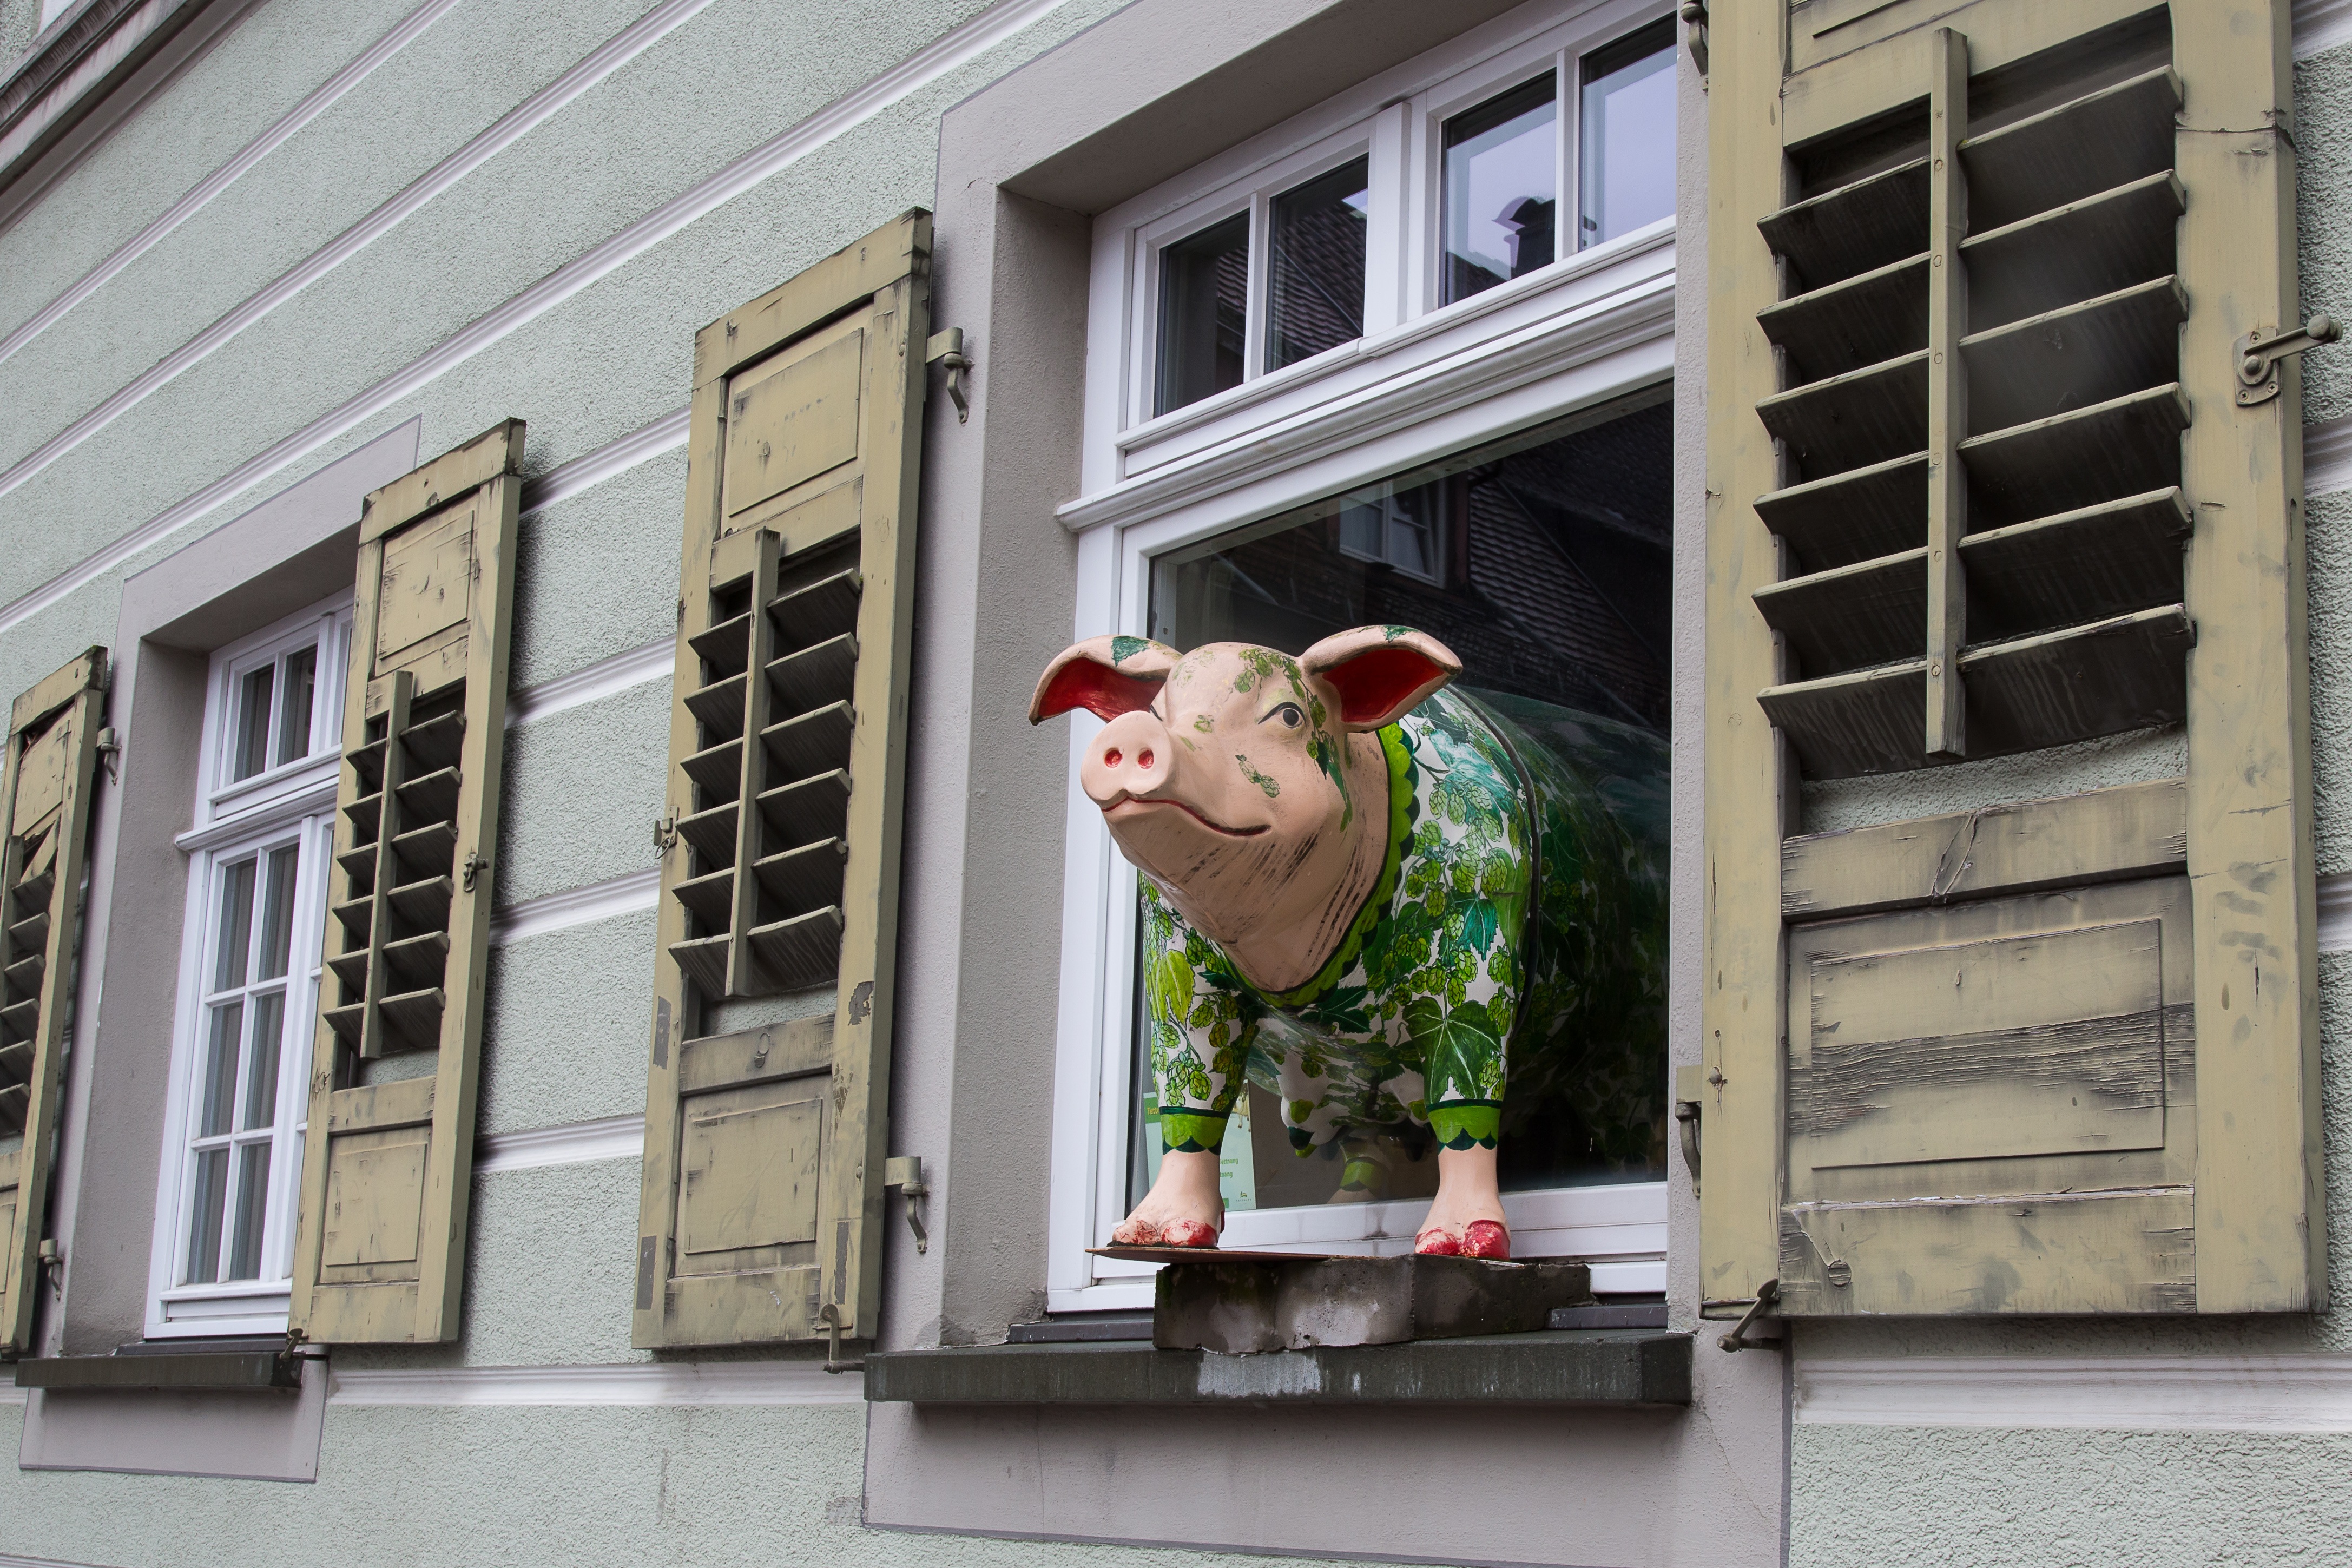
window, home, wall, facade, curiosity, art, piglet, pig, hop sau, tettnang